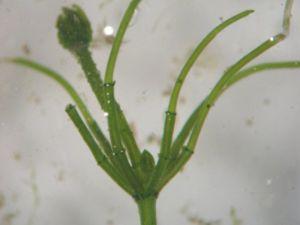
Chara vulgaris, appelée Charagne commune ou Charagne vulgaire, ou encore herbe à écurer, est une algue verte vivant dans les mers de l'hémisphère Nord.